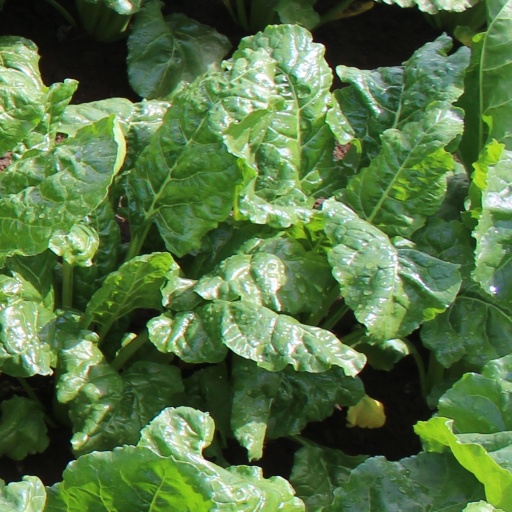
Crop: sugar beet